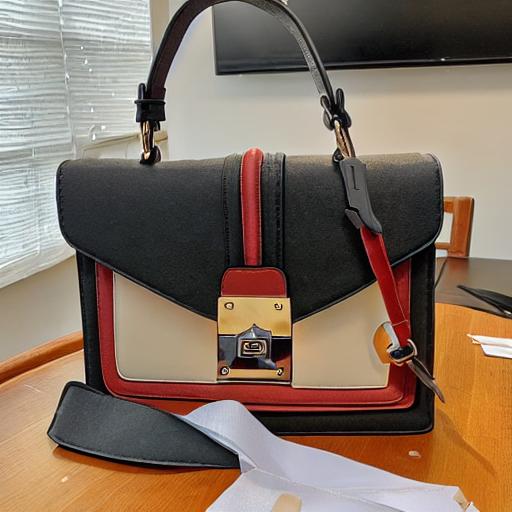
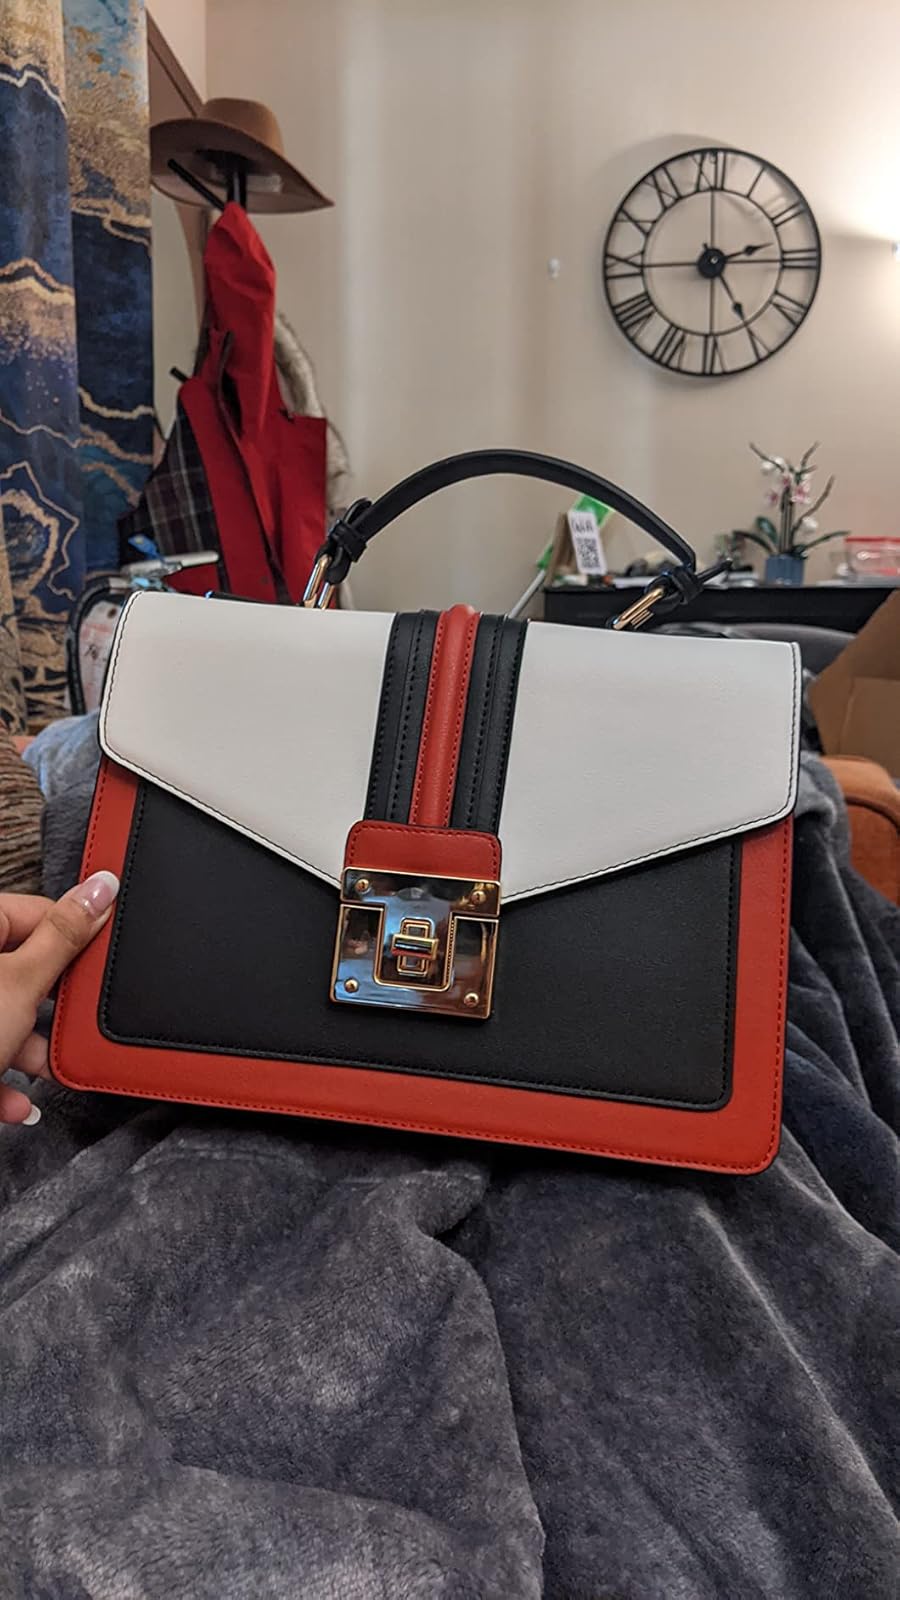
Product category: accessories_handbag
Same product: no